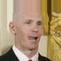
Age: 29